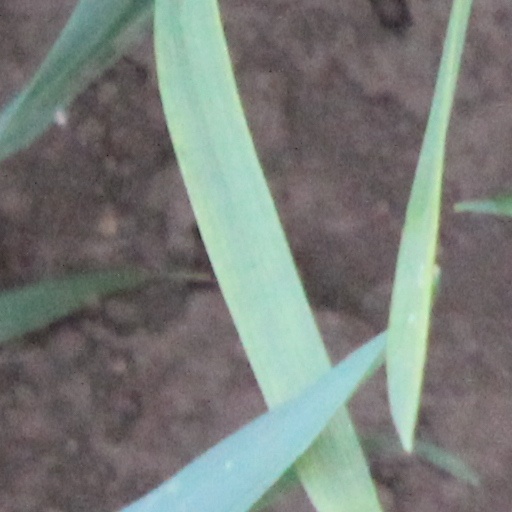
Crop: wheat